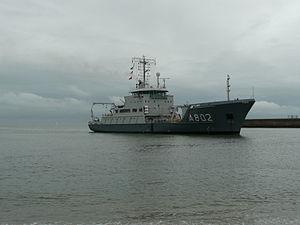
Willebrord Snell van Royen ou Snellius est un humaniste, mathématicien et physicien néerlandais, élève de Ludolph van Ceulen et de Joseph Juste Scaliger.